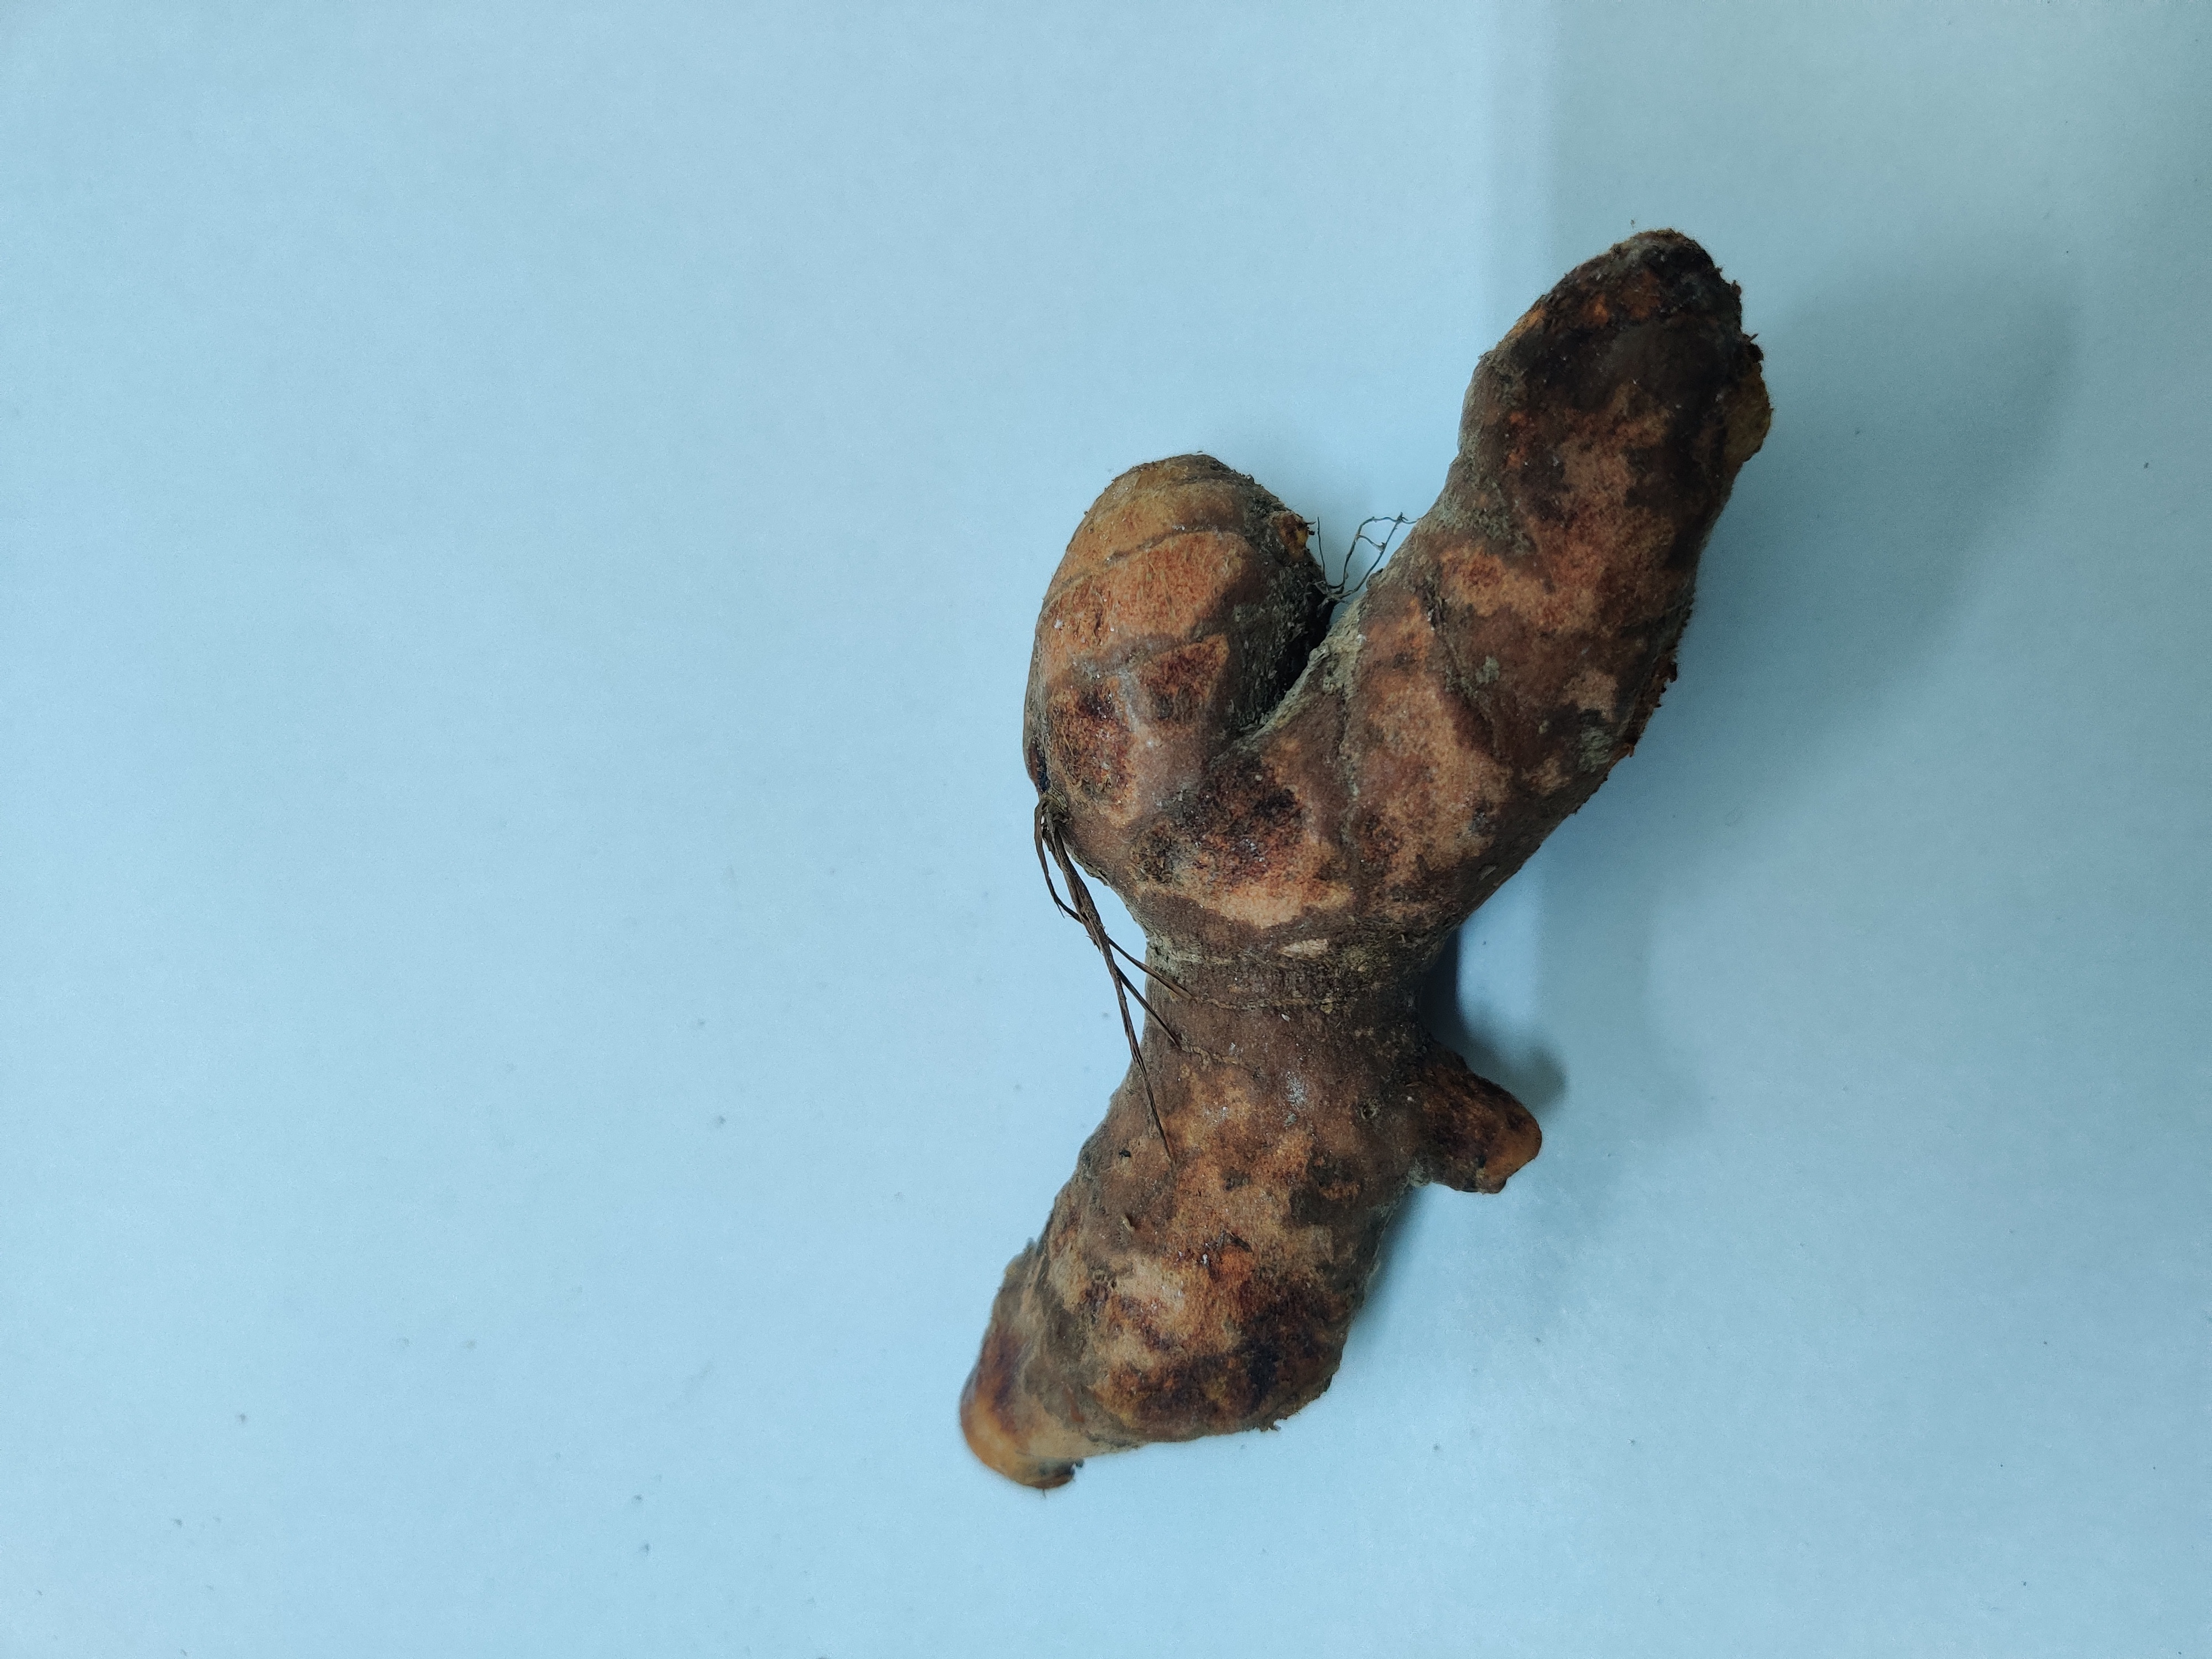
Crop: Turmeric
Condition: Severely Damaged